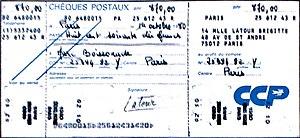
Image d'un chèque postal (fac-similé non valide émanant d'un manuel de formation)
Le chèque postal est, en France, un chèque fonctionnant aujourd'hui comme n'importe quel chèque bancaire, exception faite de sa durée de validité d'un an. Il est rattaché à un compte chèque postal tenu par La Banque postale. Autrefois, en France, le chèque postal n'était juridiquement pas un chèque, même si ça l'était en pratique, car il ne comportait pas le mot chèque. La formule a maintenant été changée pour inclure le mot chèque.